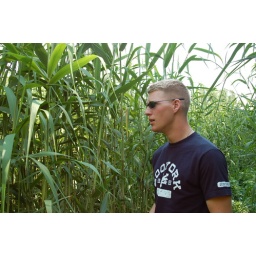
The title says it all, found this weird grass field in the middle of Boston, the confusion is evident.